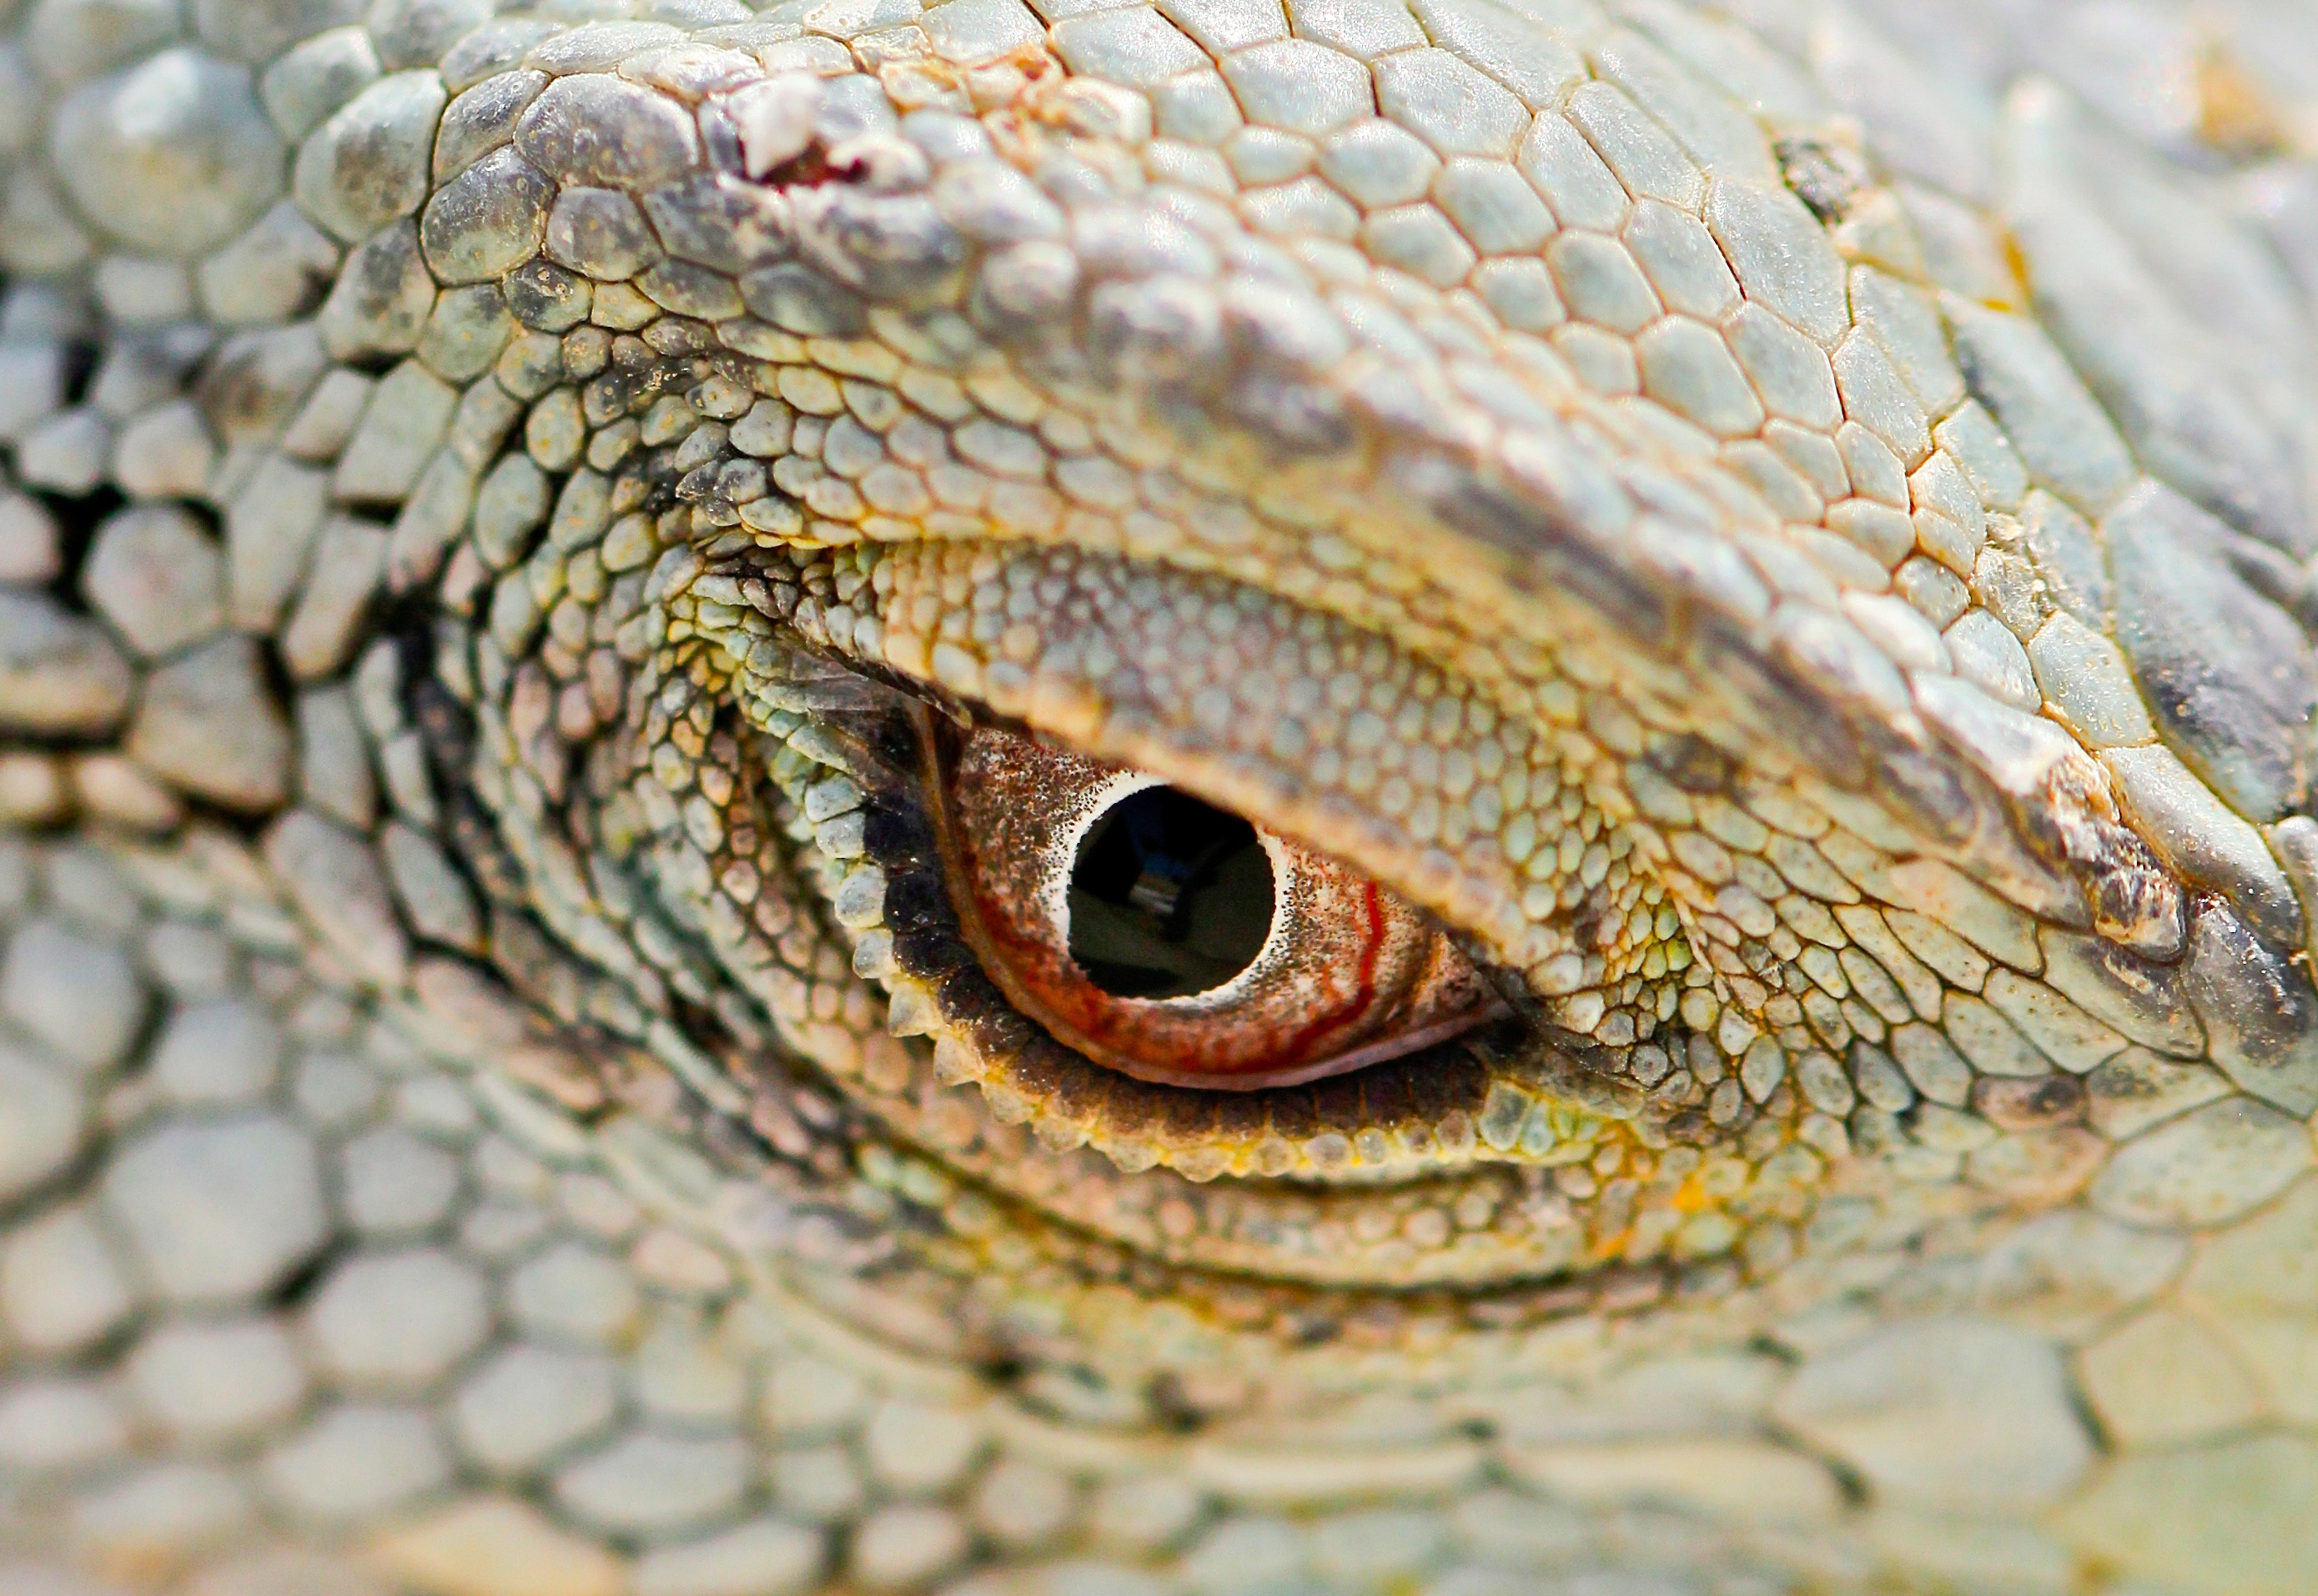
wildlife, macro, reptile, iguana, fauna, lizard, eyelid, crocodile, close up, vertebrate, scales, serpent, macro photography, red eye, lacerta, agamidae, agama, scaled reptile, lacertidae, nile crocodile